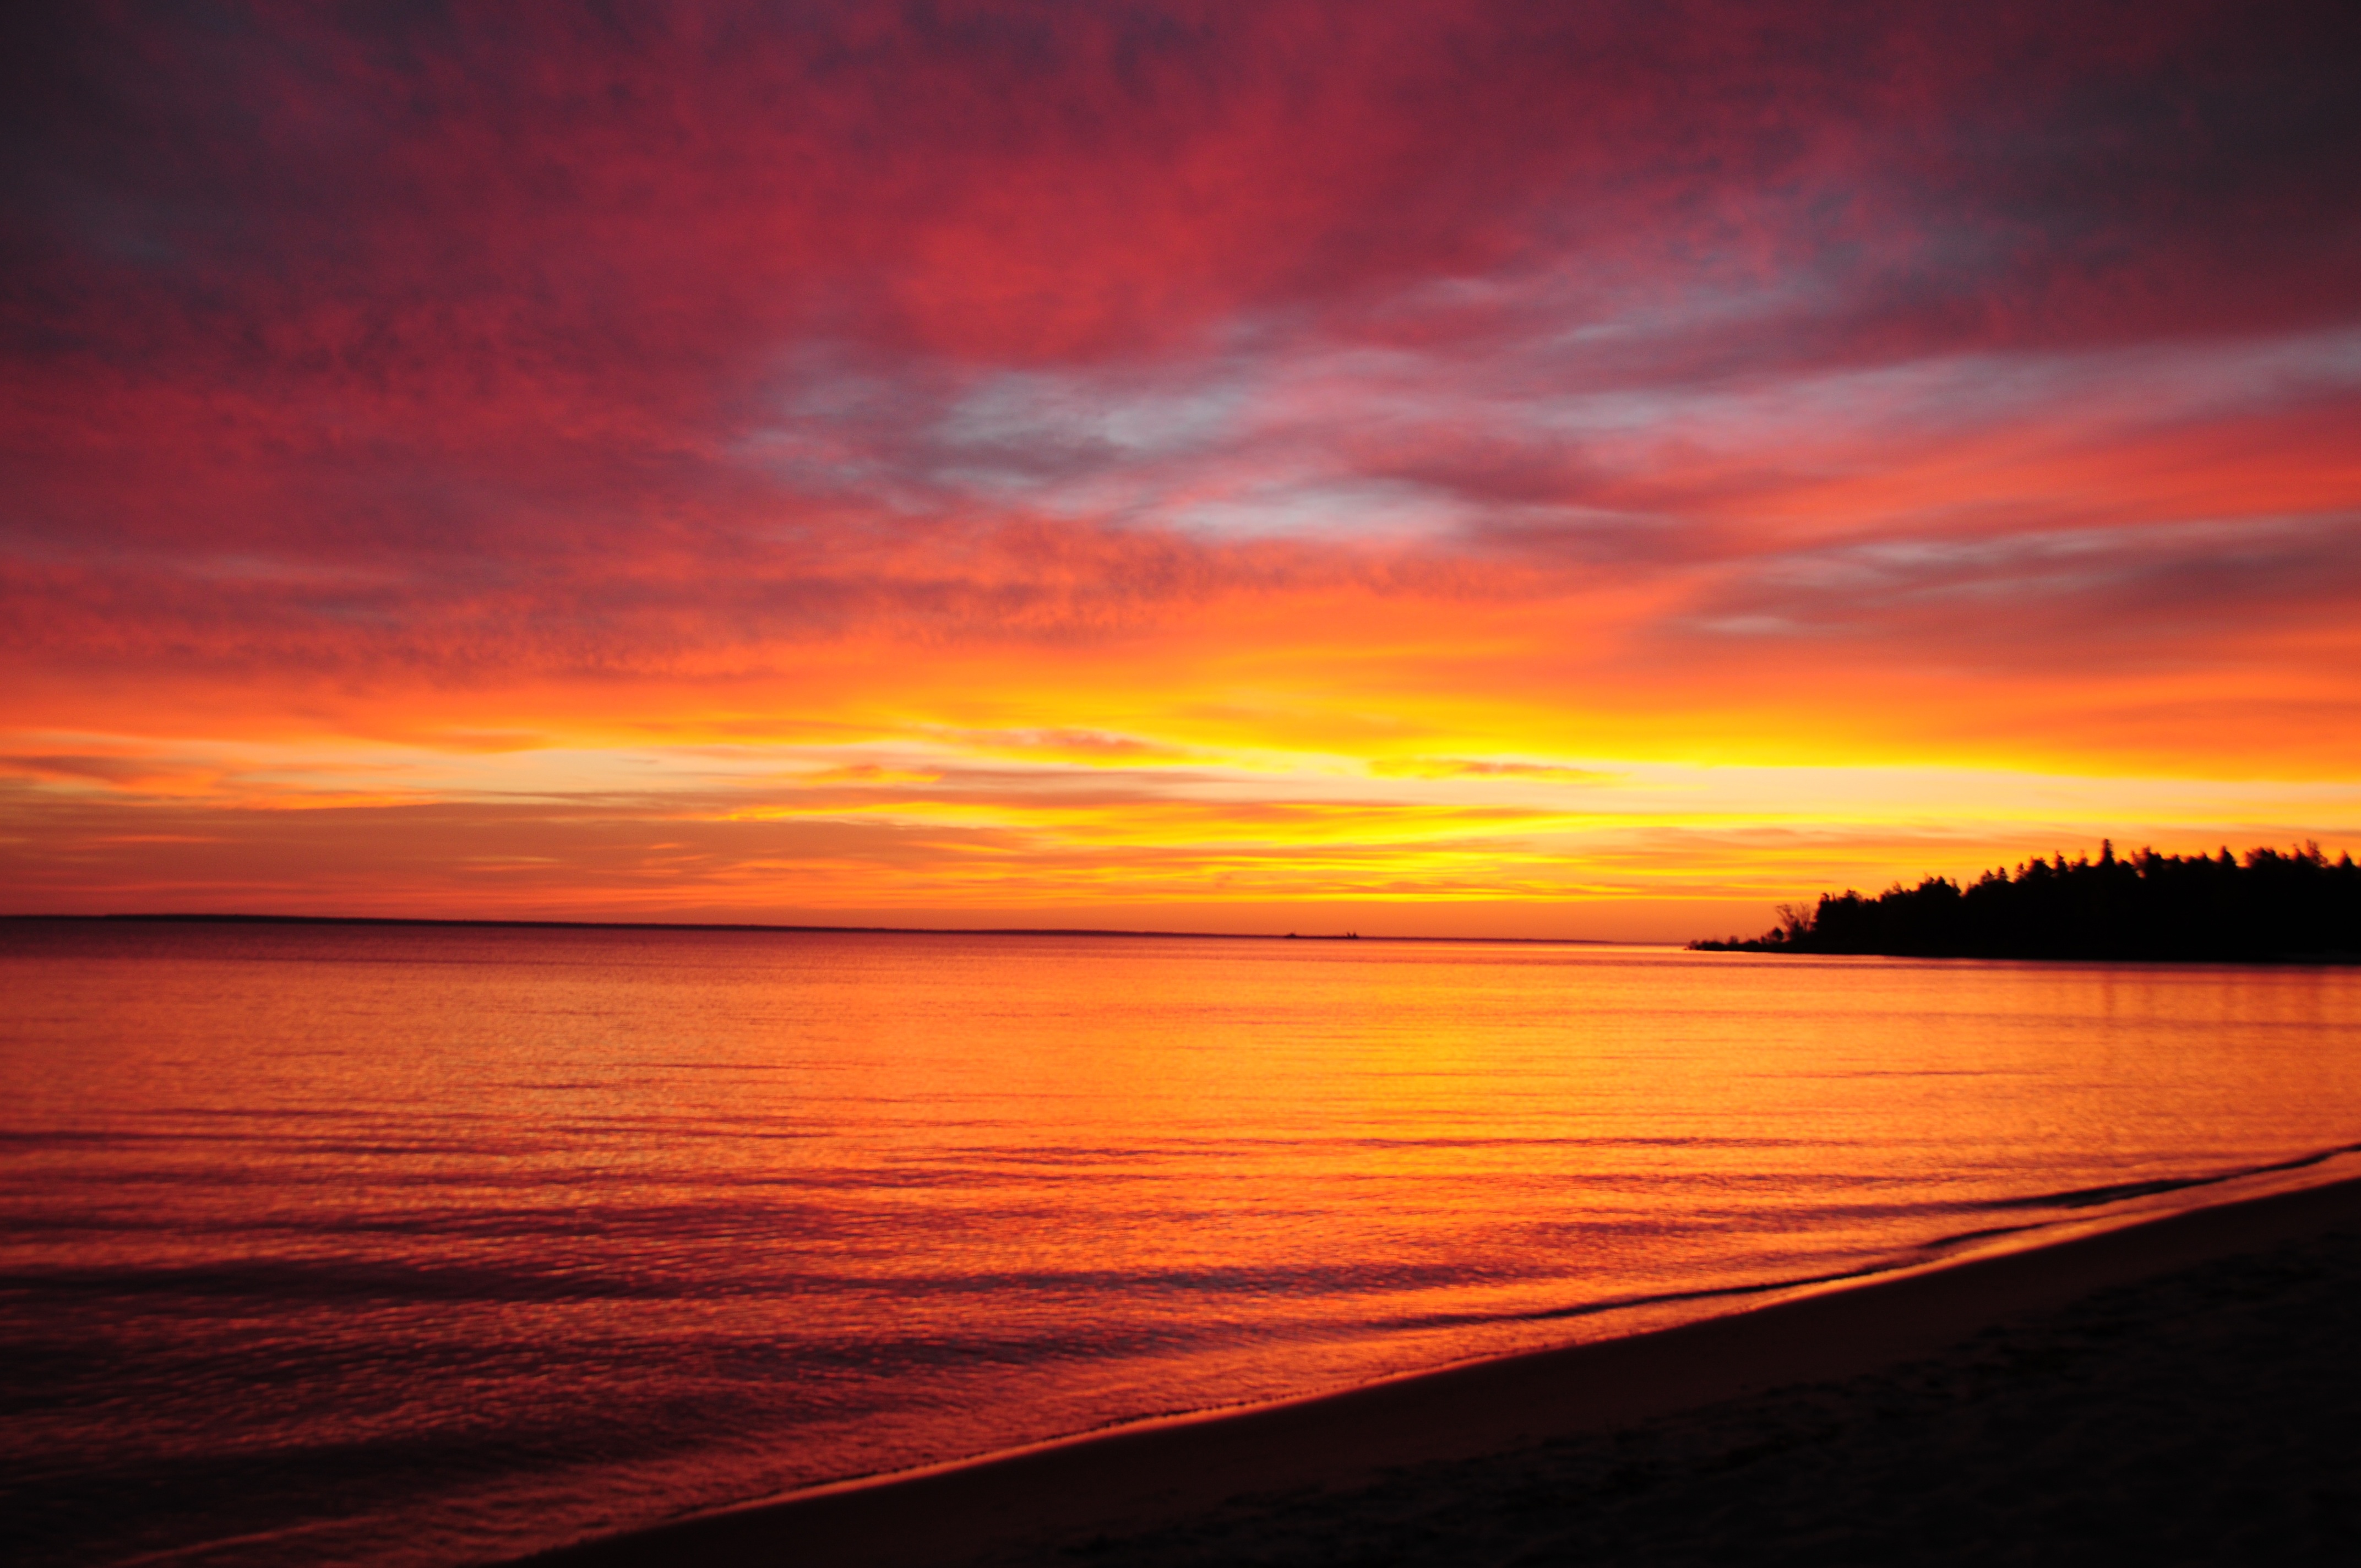
beach, sea, coast, ocean, horizon, cloud, sky, sun, sunrise, sunset, morning, wave, dawn, dusk, evening, afterglow, red sky at morning